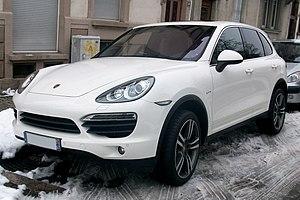
Porsche Cayenne Hybrid